Air Mobility Rodeo

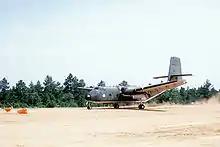
A 94th Airlift Wing C-7A during "Volant Rodeo '81".

Allied interaction was expanded during the 1981 Rodeo, held 7 – 13 June at Pope Air Force Base. Allied aircrews were given opportunities to fly in MAC aircraft and in at least one case MAC adopted British procedures, using copilots to assists the navigators during low level missions.